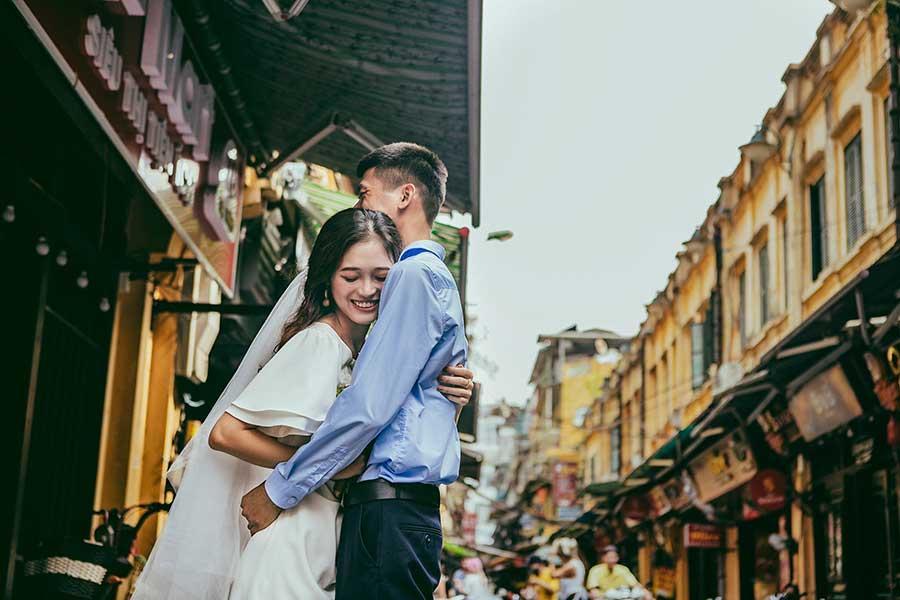
có một cặp đôi đang có hành động ôm nhau trên phố